Kelsey Campbell

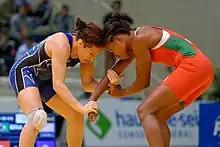
Joice Silva (red) wrestles Kelsey Campbell (blue) in quarter-finals of the 58kg freestyle wrestling at the Golden Grand Prix of Paris on 8 February 2014.

In her opening match Campbell lost 1-0, 1-0 to eventual gold medalist Saori Yoshida and in the Repechage round 2 lost to eventual bronze medalist Yuliya Ratkevich 4-0, 1-0.